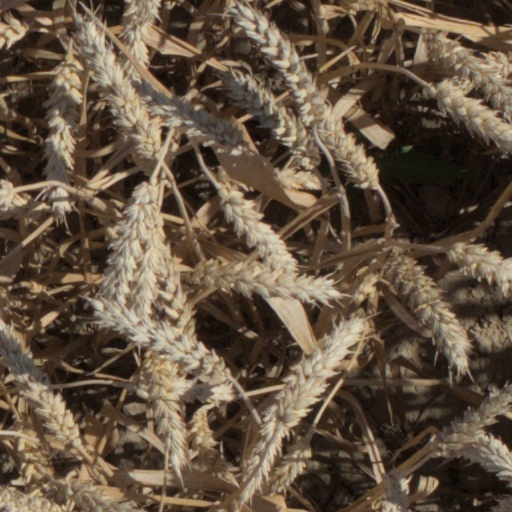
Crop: wheat